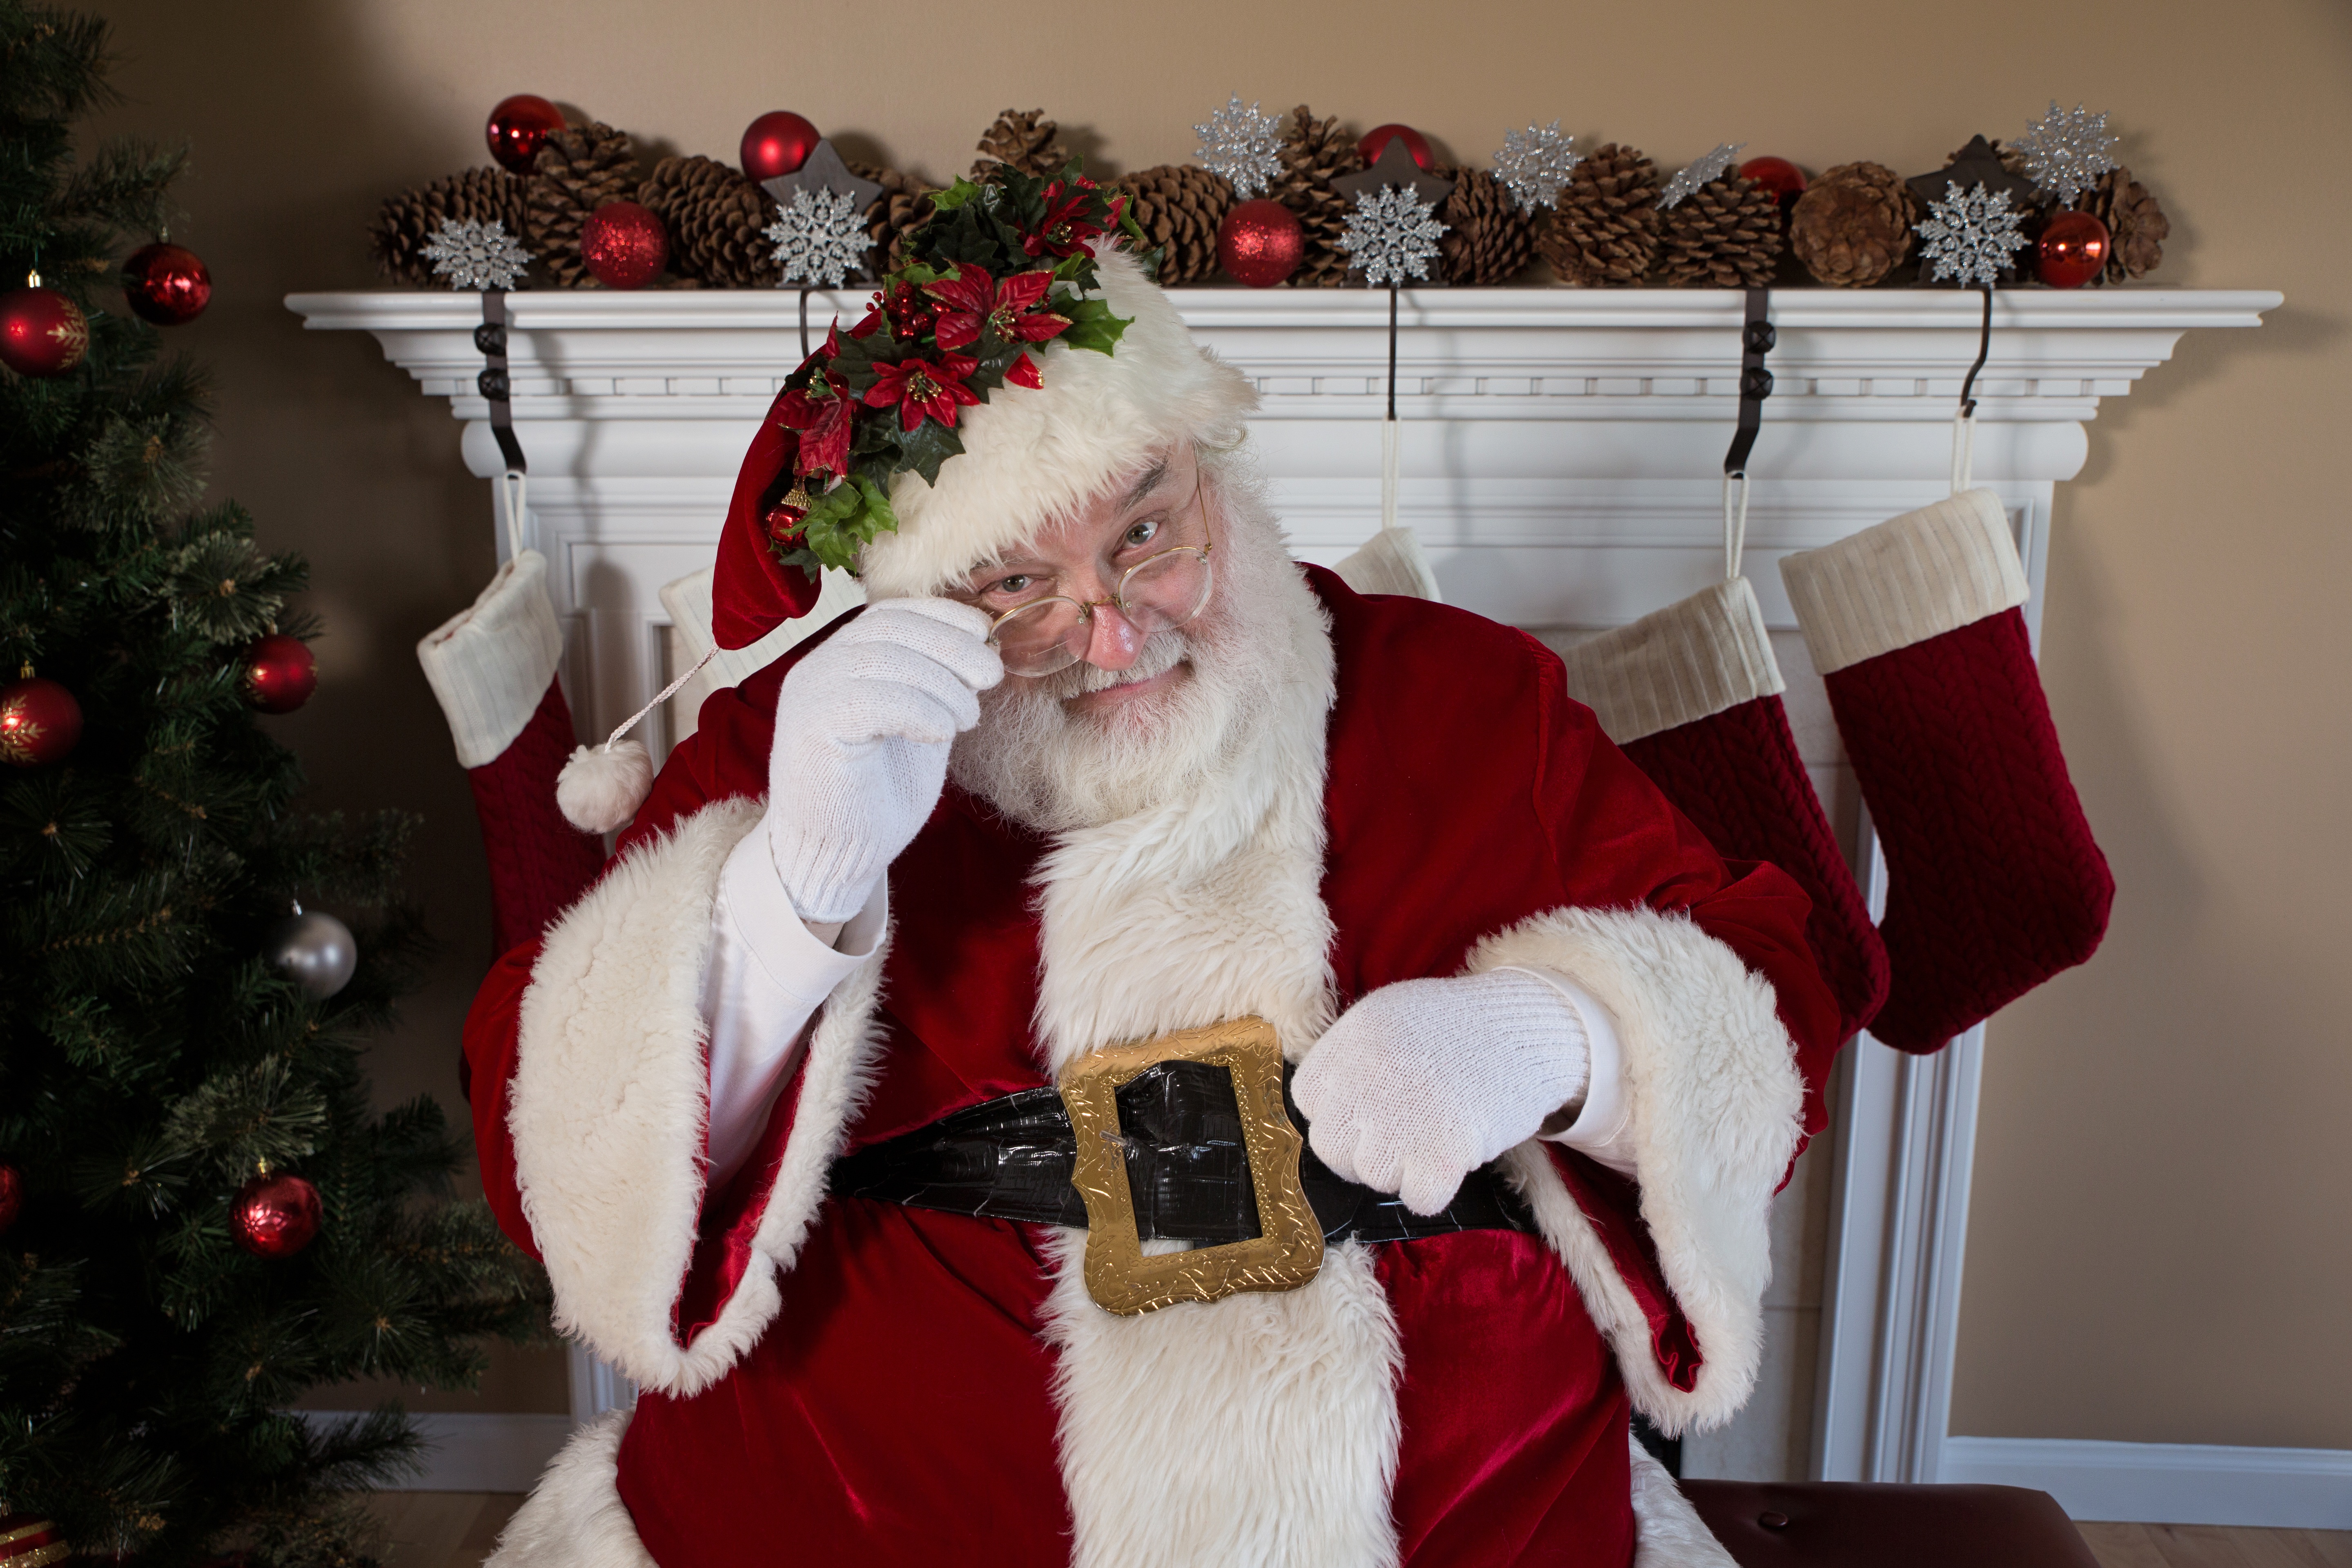
holiday, christmas, christmas decoration, xmas, santa claus, merry, fictional character